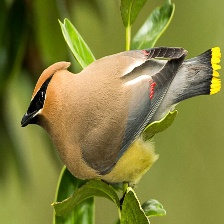
Species: CEDAR WAXWING
Scientific name: BOMBYCILLA CEDRORUM